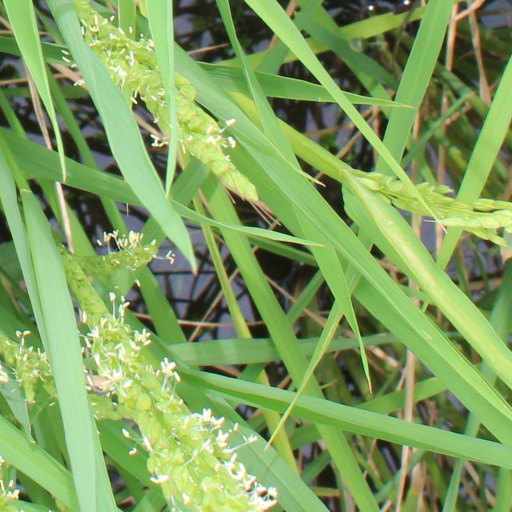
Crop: rice